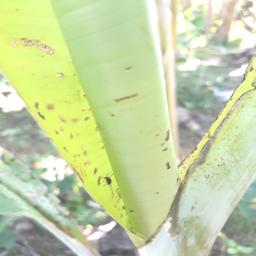
Label: BANANA APHIDS